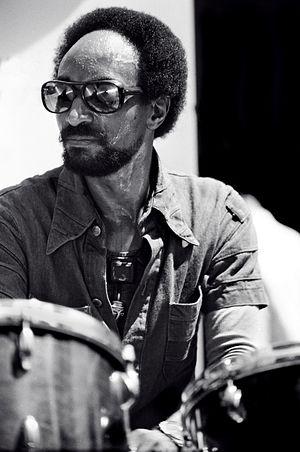
Freddie Waits est un batteur américain de jazz. Il est en particulier connu pour ses nombreux enregistrements avec McCoy Tyner. Waits débute dans des groupes de rythmes and blues puis s'oriente vers le jazz. Durant sa carrière il a su adapter son jeu à différents styles musicaux, du bop avec Kenny Barron ou Ray Bryant, au jazz fusion aux côtés de Joe Zawinul, ou en free jazz en accompagnant Bill Dixon ou Pharoah Sanders.